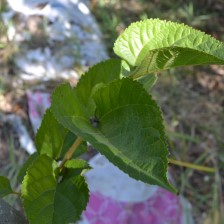
Variety: TaiwanStraberry